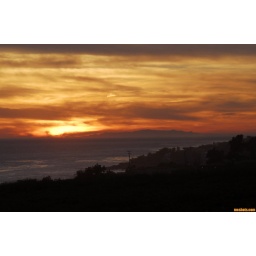
friday night sunset from trancas beach area.... just above highway 1..... channel islands view. 3-07-08